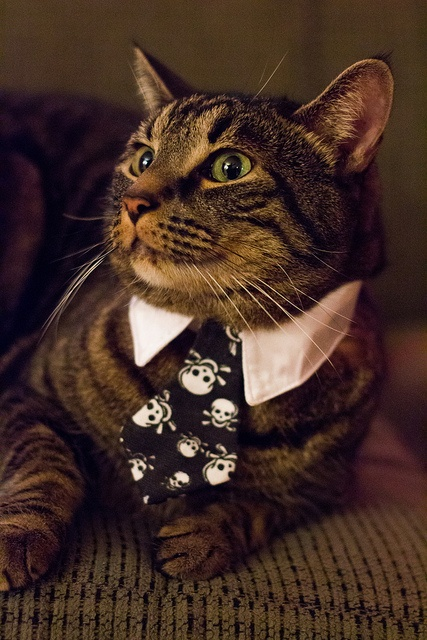
a cat wearing a tie with skulls on it
A cat is sporting a skull designed tie.
A cat sits with a tie around its neck.
A cat sitting on a coach wearing a tie with skulls on it.
A cat laying down wearing a tie that has skulls on it.